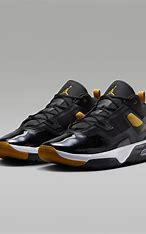
Brand: Jordan
Model: Stay Loyal 3